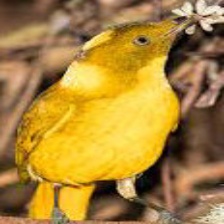
Species: GOLDEN BOWER BIRD
Scientific name: PRIONODURA NEWTONIANA